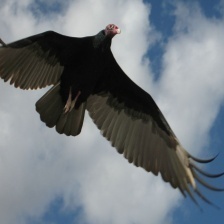
Species: TURKEY VULTURE
Scientific name: CATHARTES AURA
ImageNet parent category: vulture